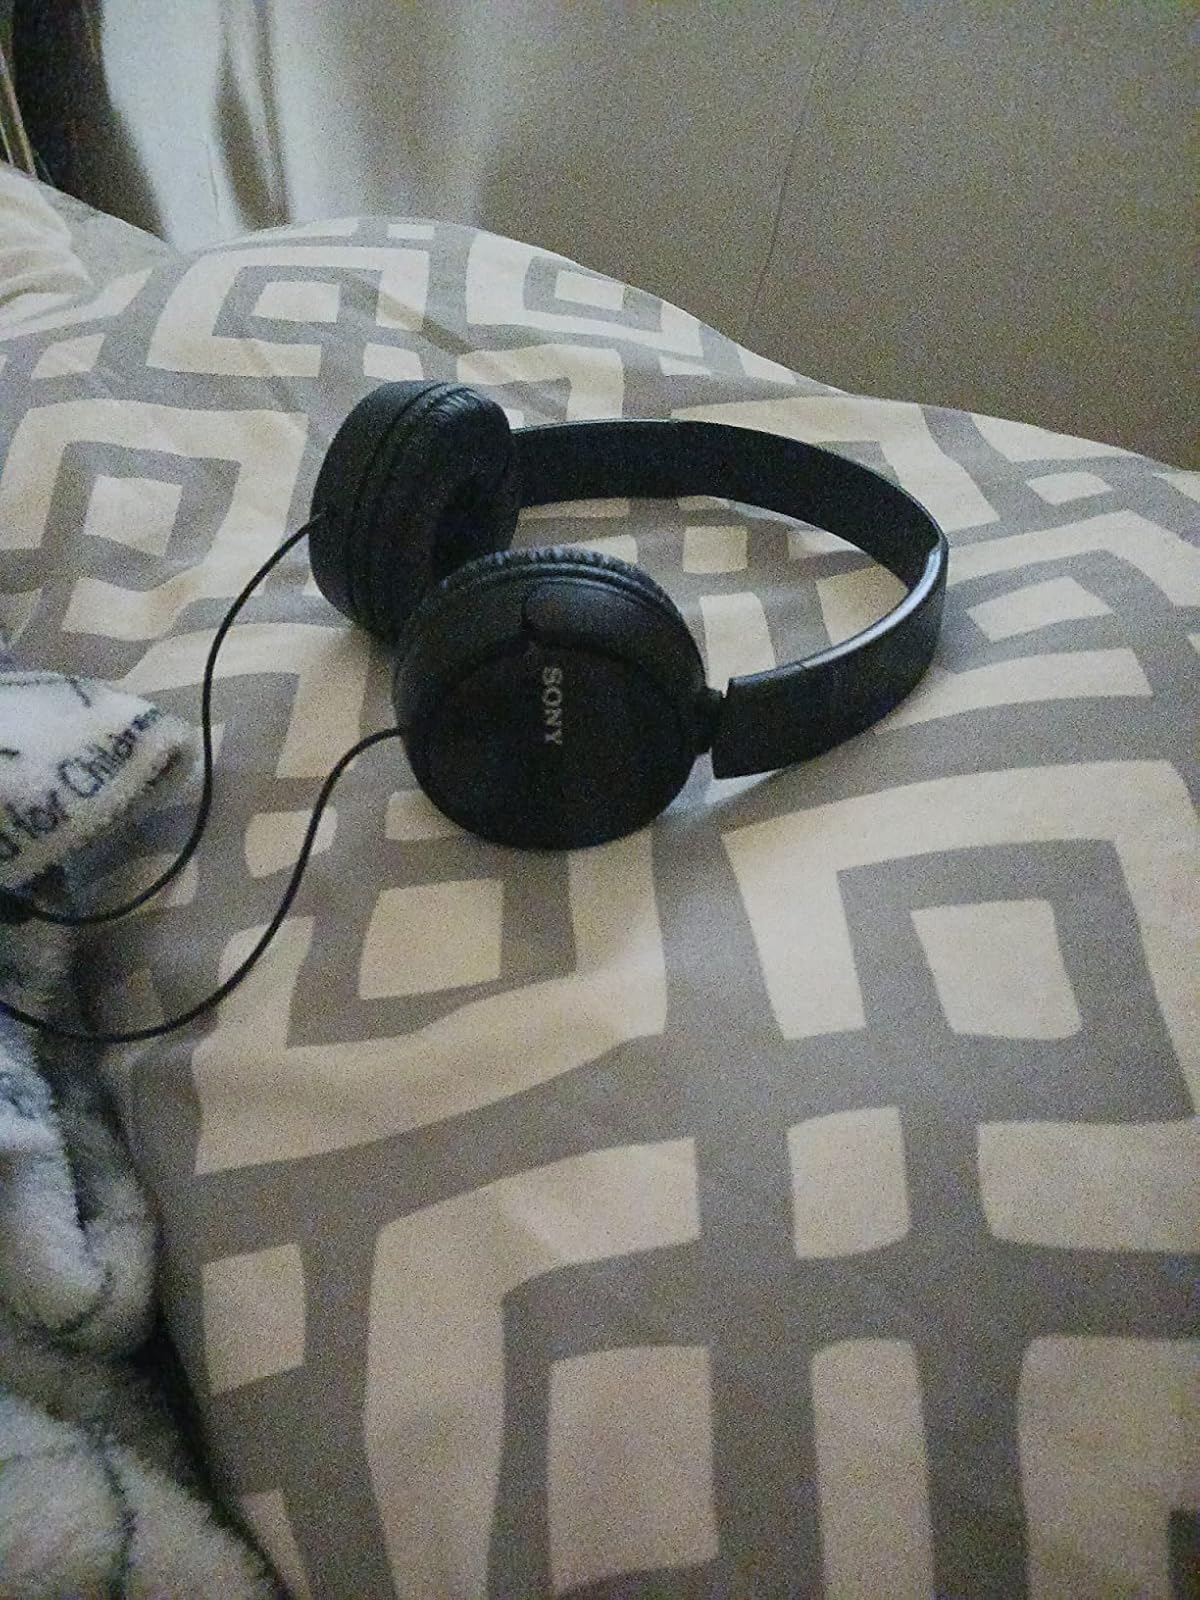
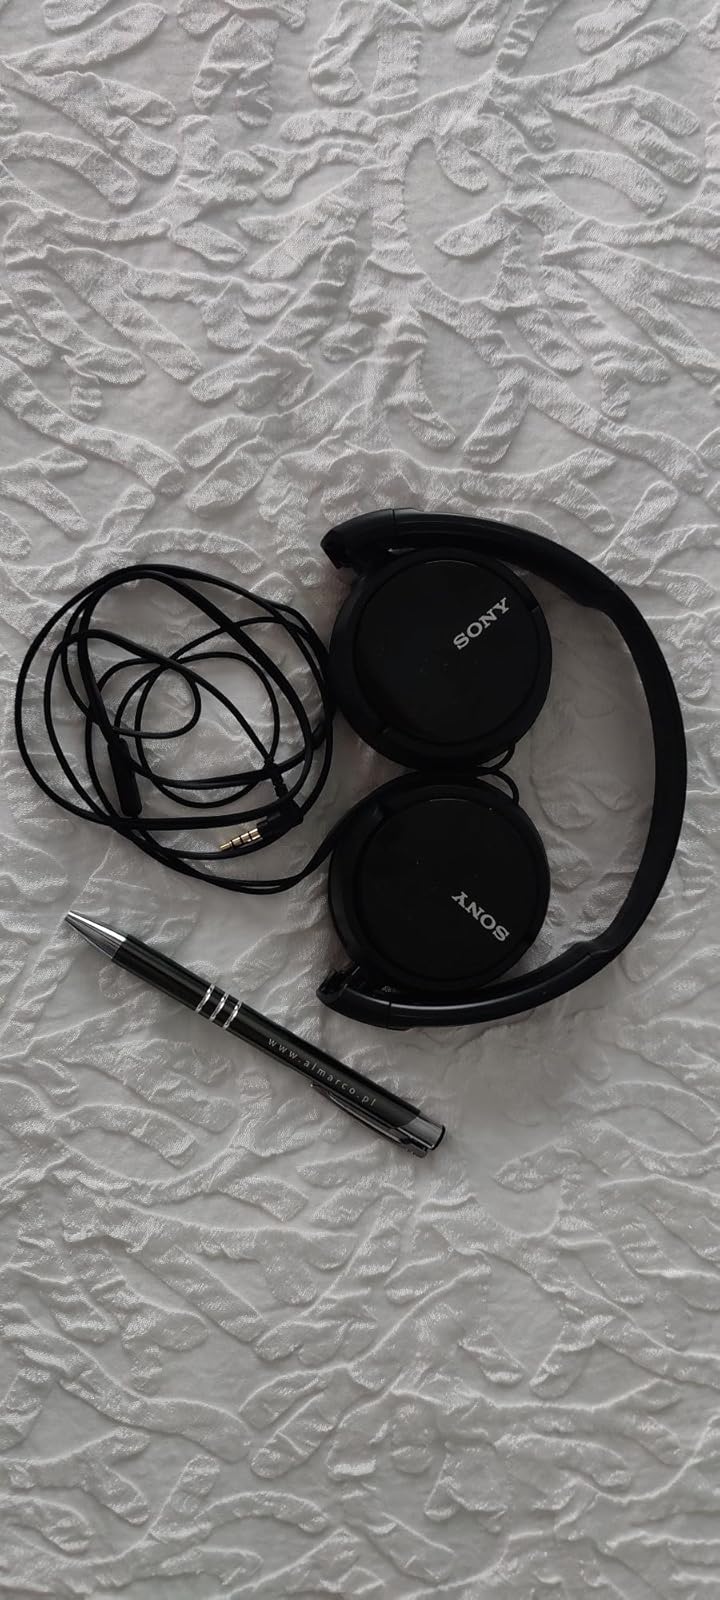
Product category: headphones
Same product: yes